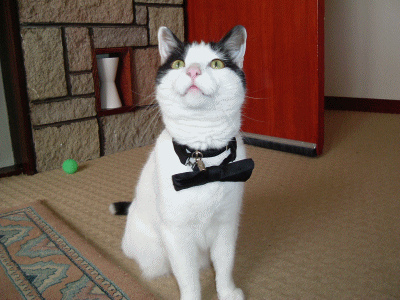
một con mèo đeo nơ đang nhìn lên